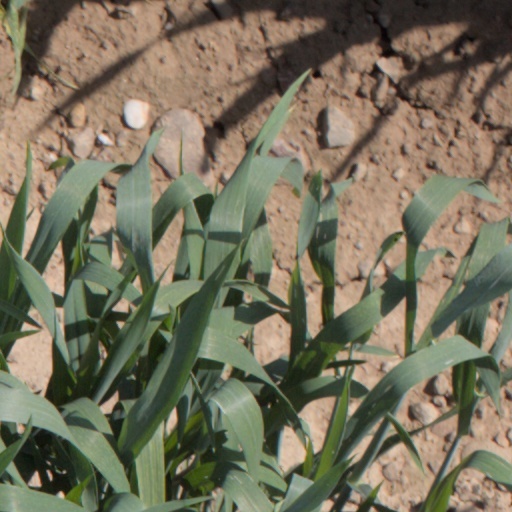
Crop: wheat